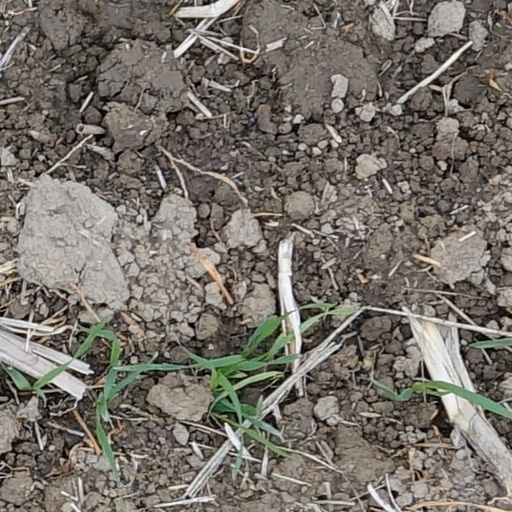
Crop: wheat